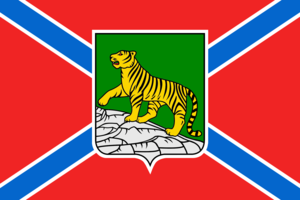
Vladivostok est une ville portuaire du Sud-Est de la Russie et la capitale administrative du kraï du Primorie et du district fédéral extrême-oriental. Située à proximité des frontières avec la Chine et la Corée du Nord, sa population s'élève à 606 653 habitants en 2016. Baignée par la mer du Japon, la cité constitue le port le plus important de la côte pacifique et de l'Extrême-Orient russe. Il abrite notamment la majeure partie des troupes de la Flotte du Pacifique. En outre, la ville est plus proche de Séoul, Tokyo ou Pékin que de la capitale Moscou, dont elle est distante de 6 434 km et séparée par sept fuseaux horaires.